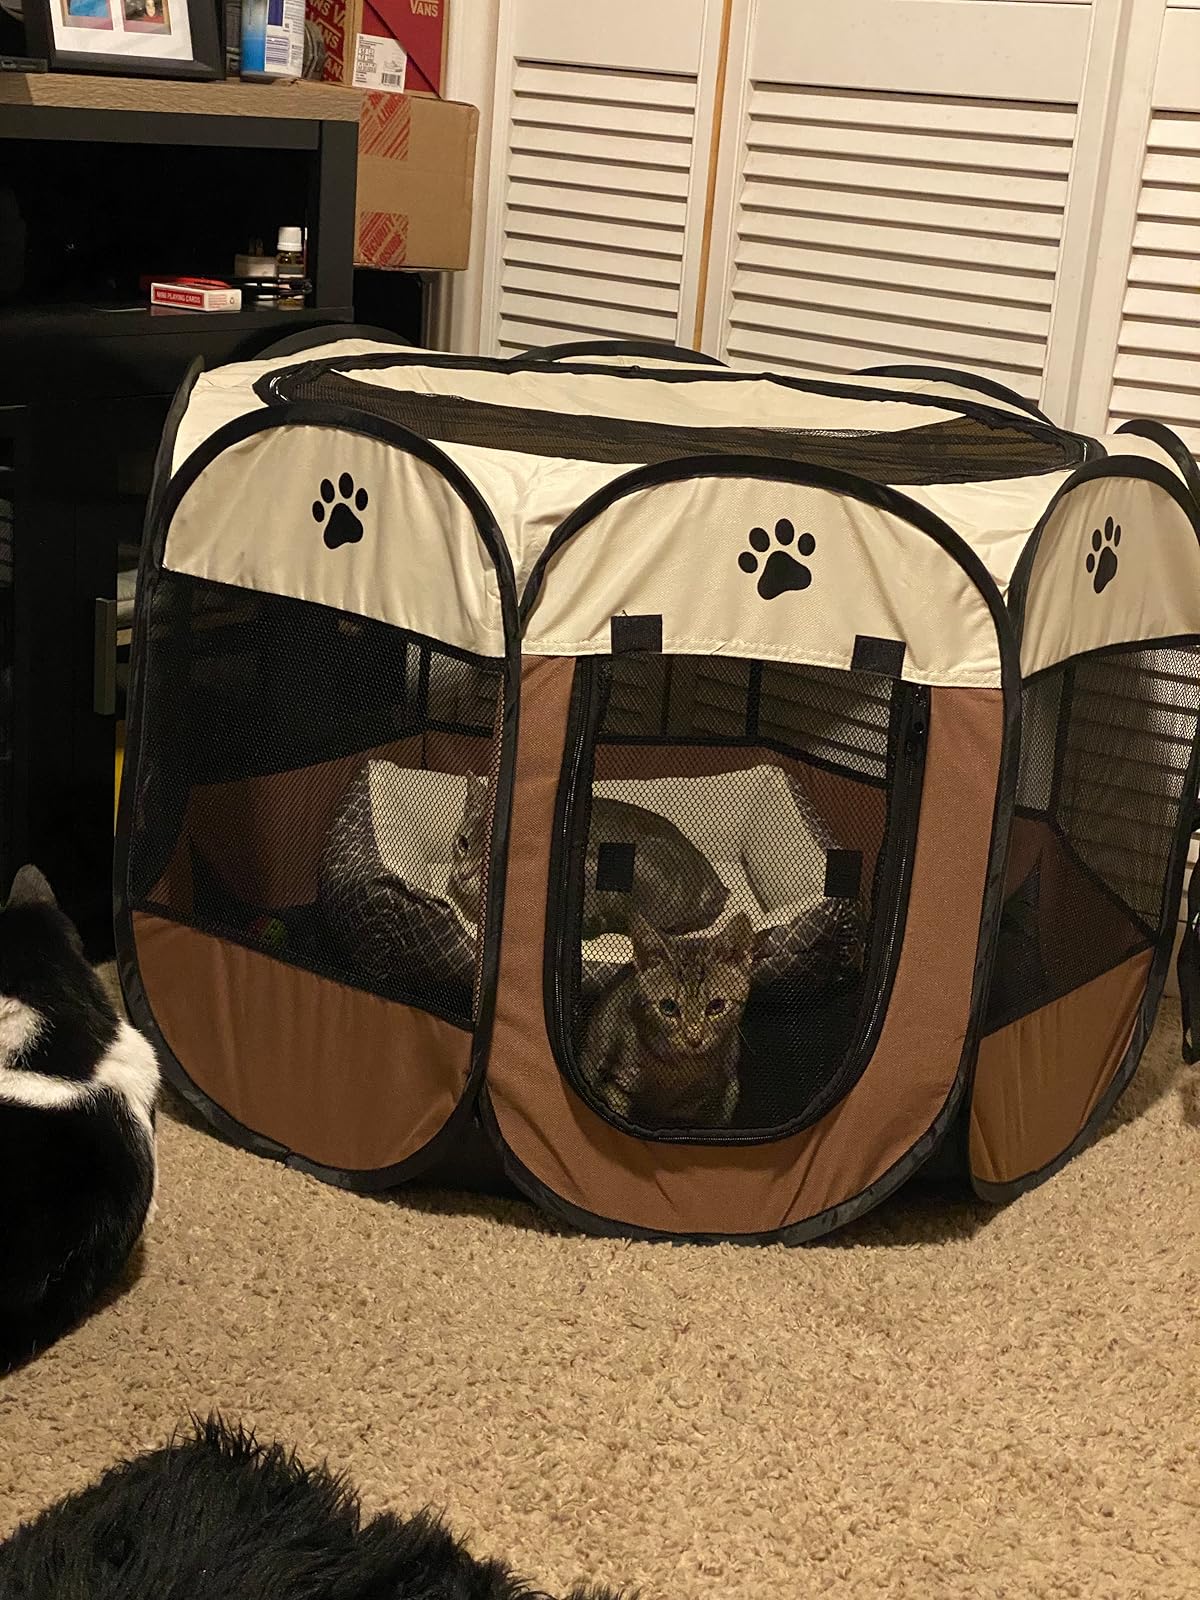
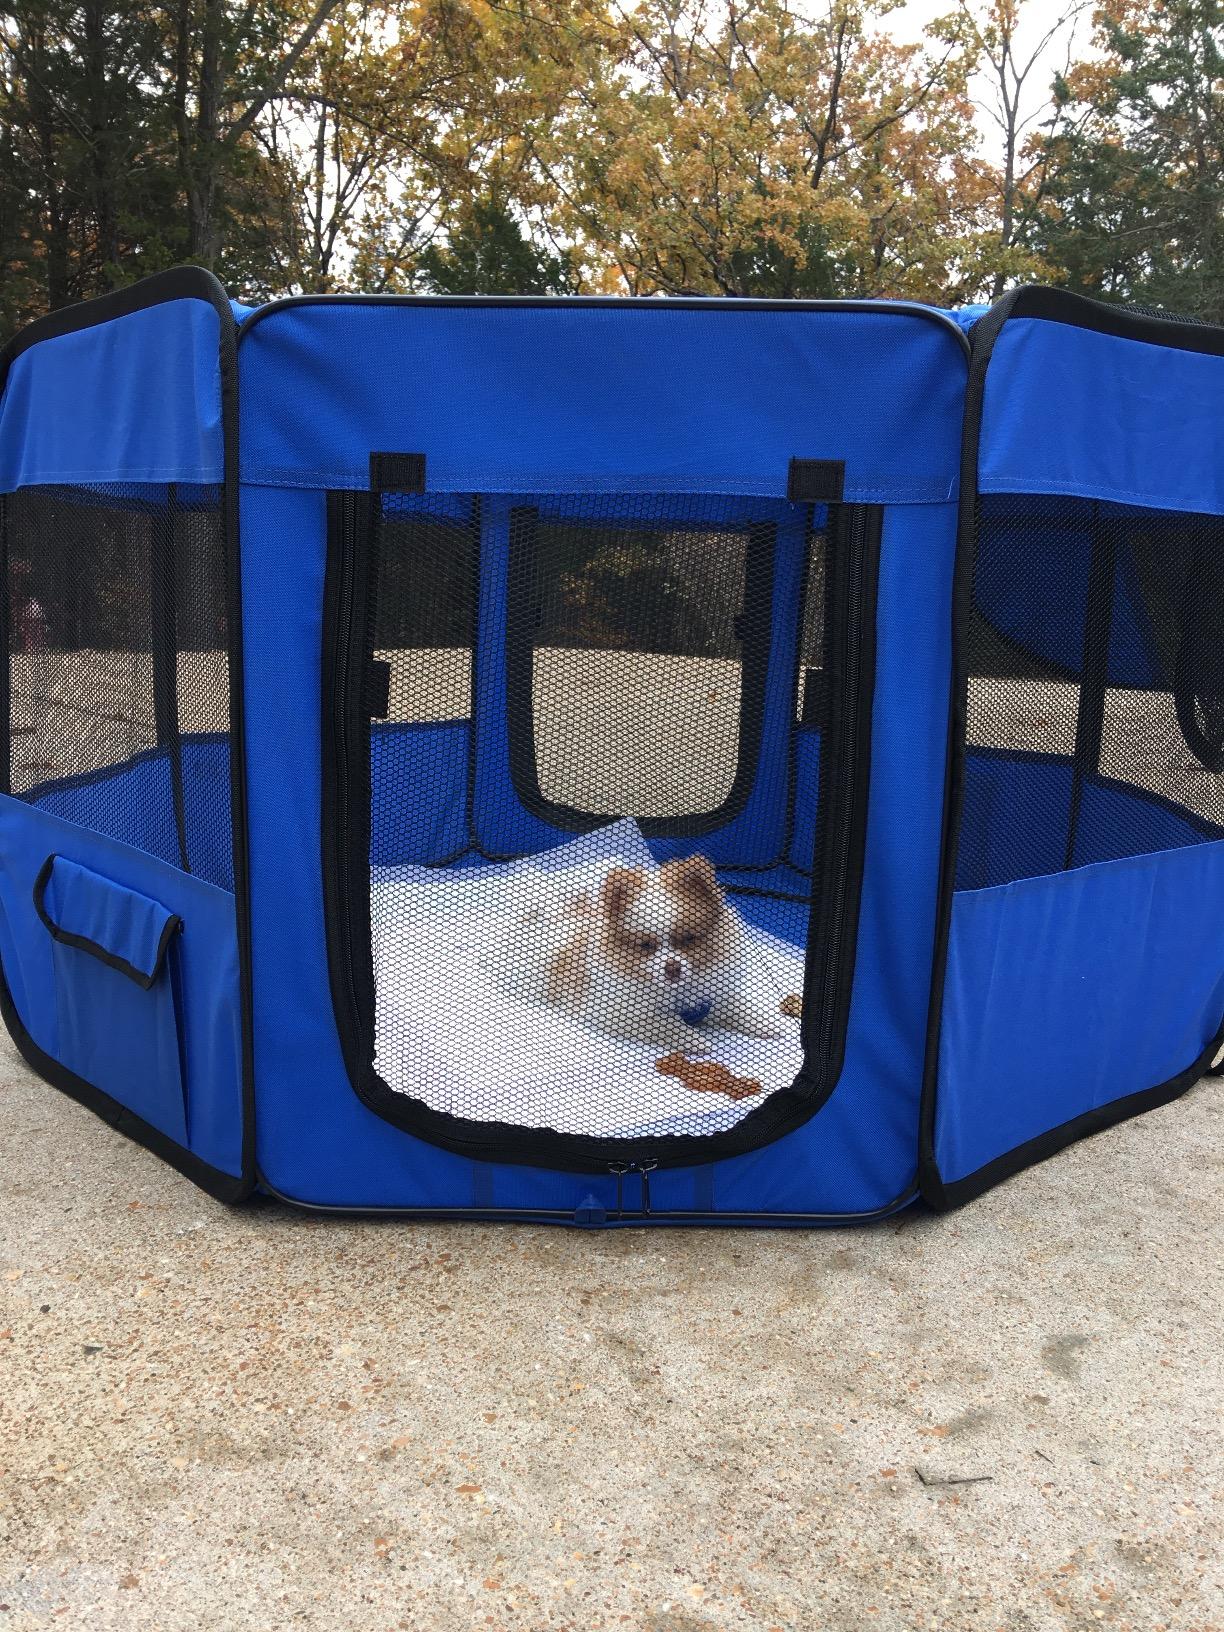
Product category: items_kennel
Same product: no